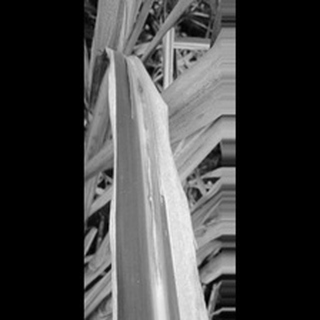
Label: sugarcane_red_rot